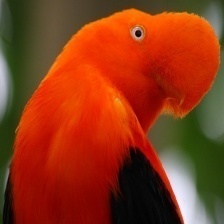
Species: COCK OF THE  ROCK
Scientific name: RUPICOLA